Slurpee

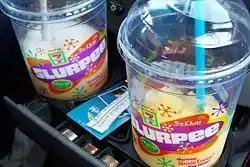
Two large Slurpees.

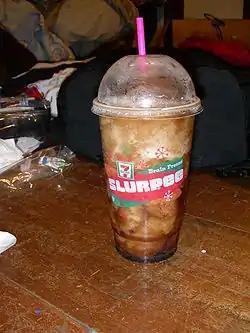
A Coca-Cola "Brain Freeze" Slurpee.

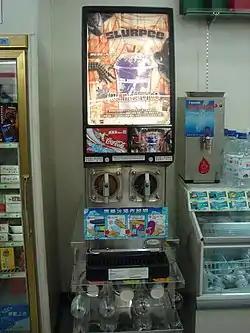
A Slurpee machine with two flavor barrels in a 7-Eleven store in Taiwan.

Slurpee is the brand name for carbonated slushies sold by 7-Eleven and its subsidiaries A-Plus, Speedway, & Stripes Convenience Stores. The brand originated in 1966 when 7-Eleven made a licensing deal with The Icee Company to sell slushies in 7-Eleven stores.